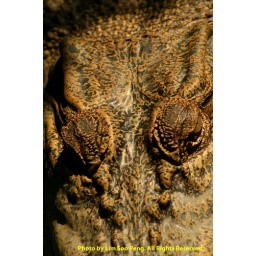
The bulging eye balls can actually see above the water surface.